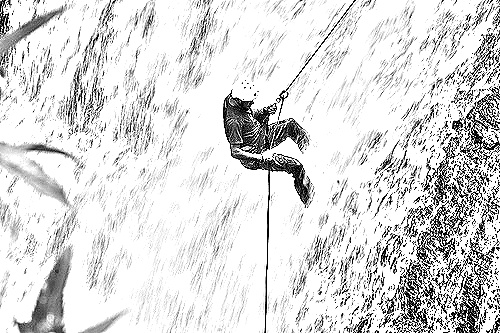
Portrait style: Sketch Portrait